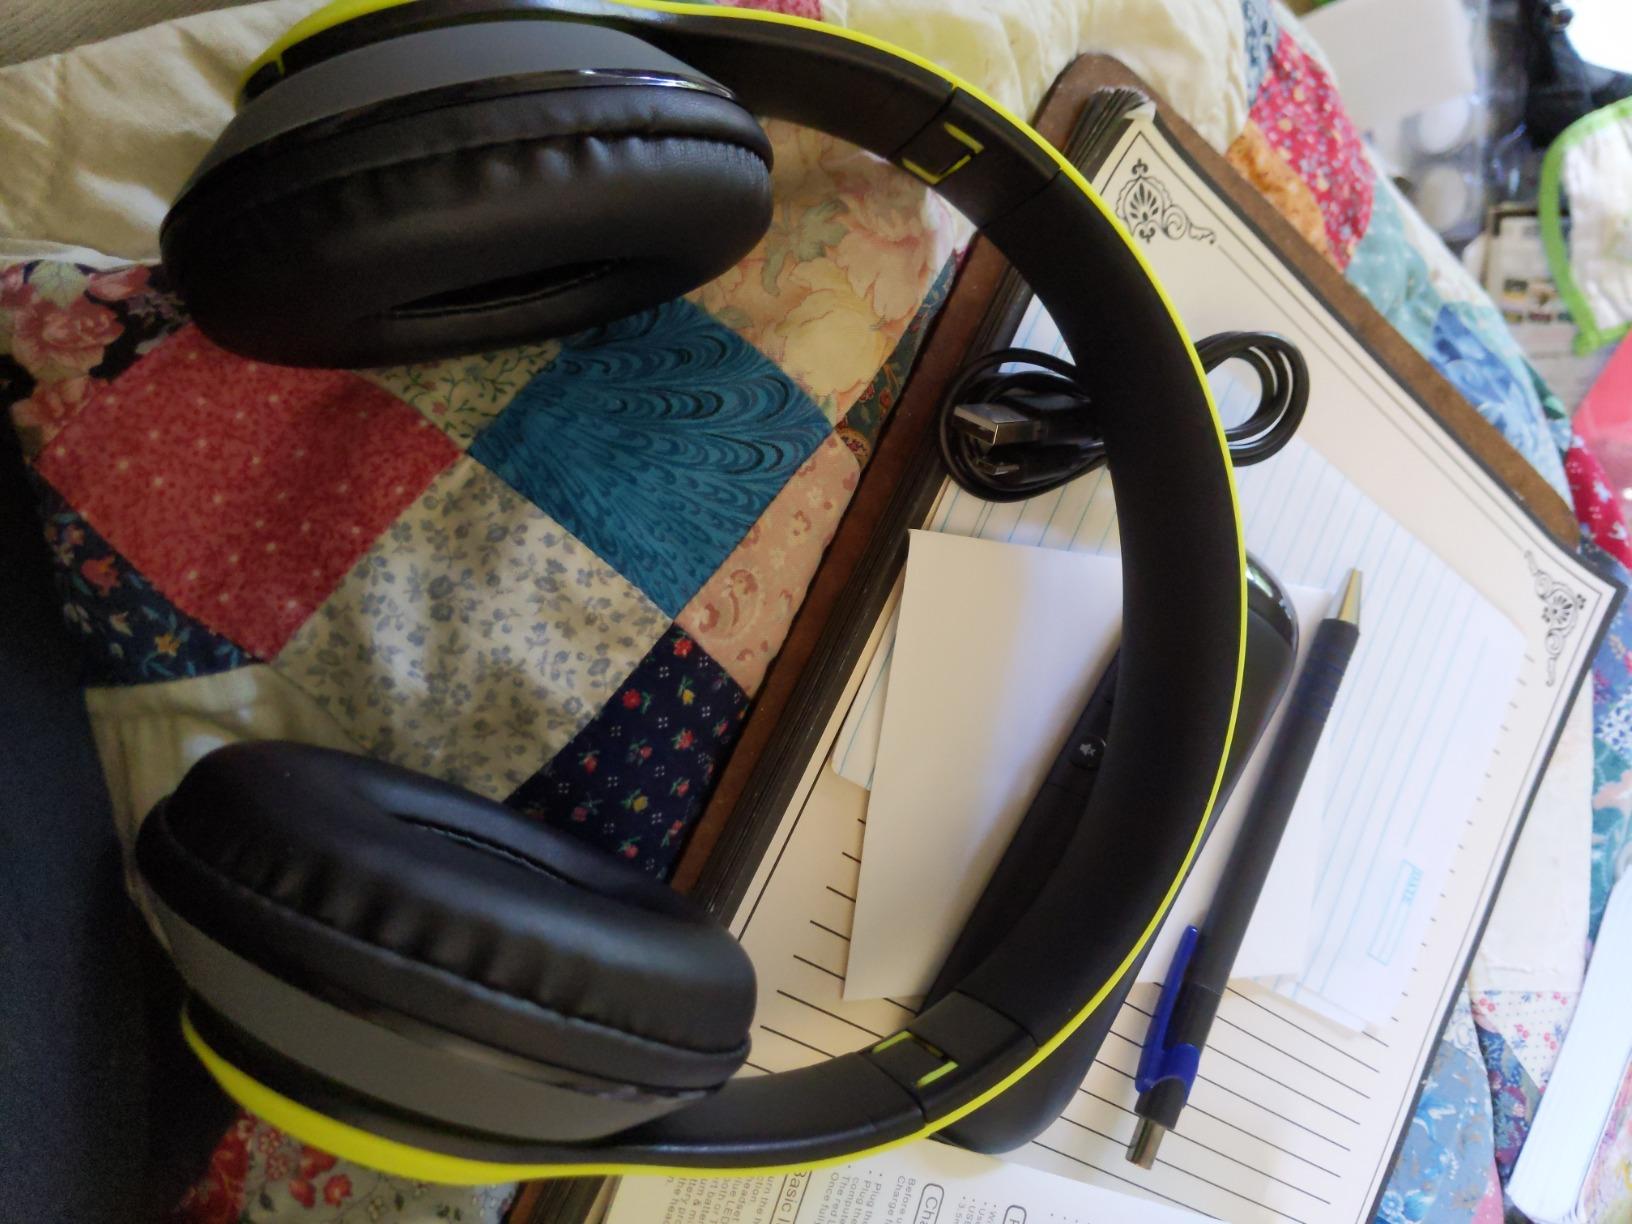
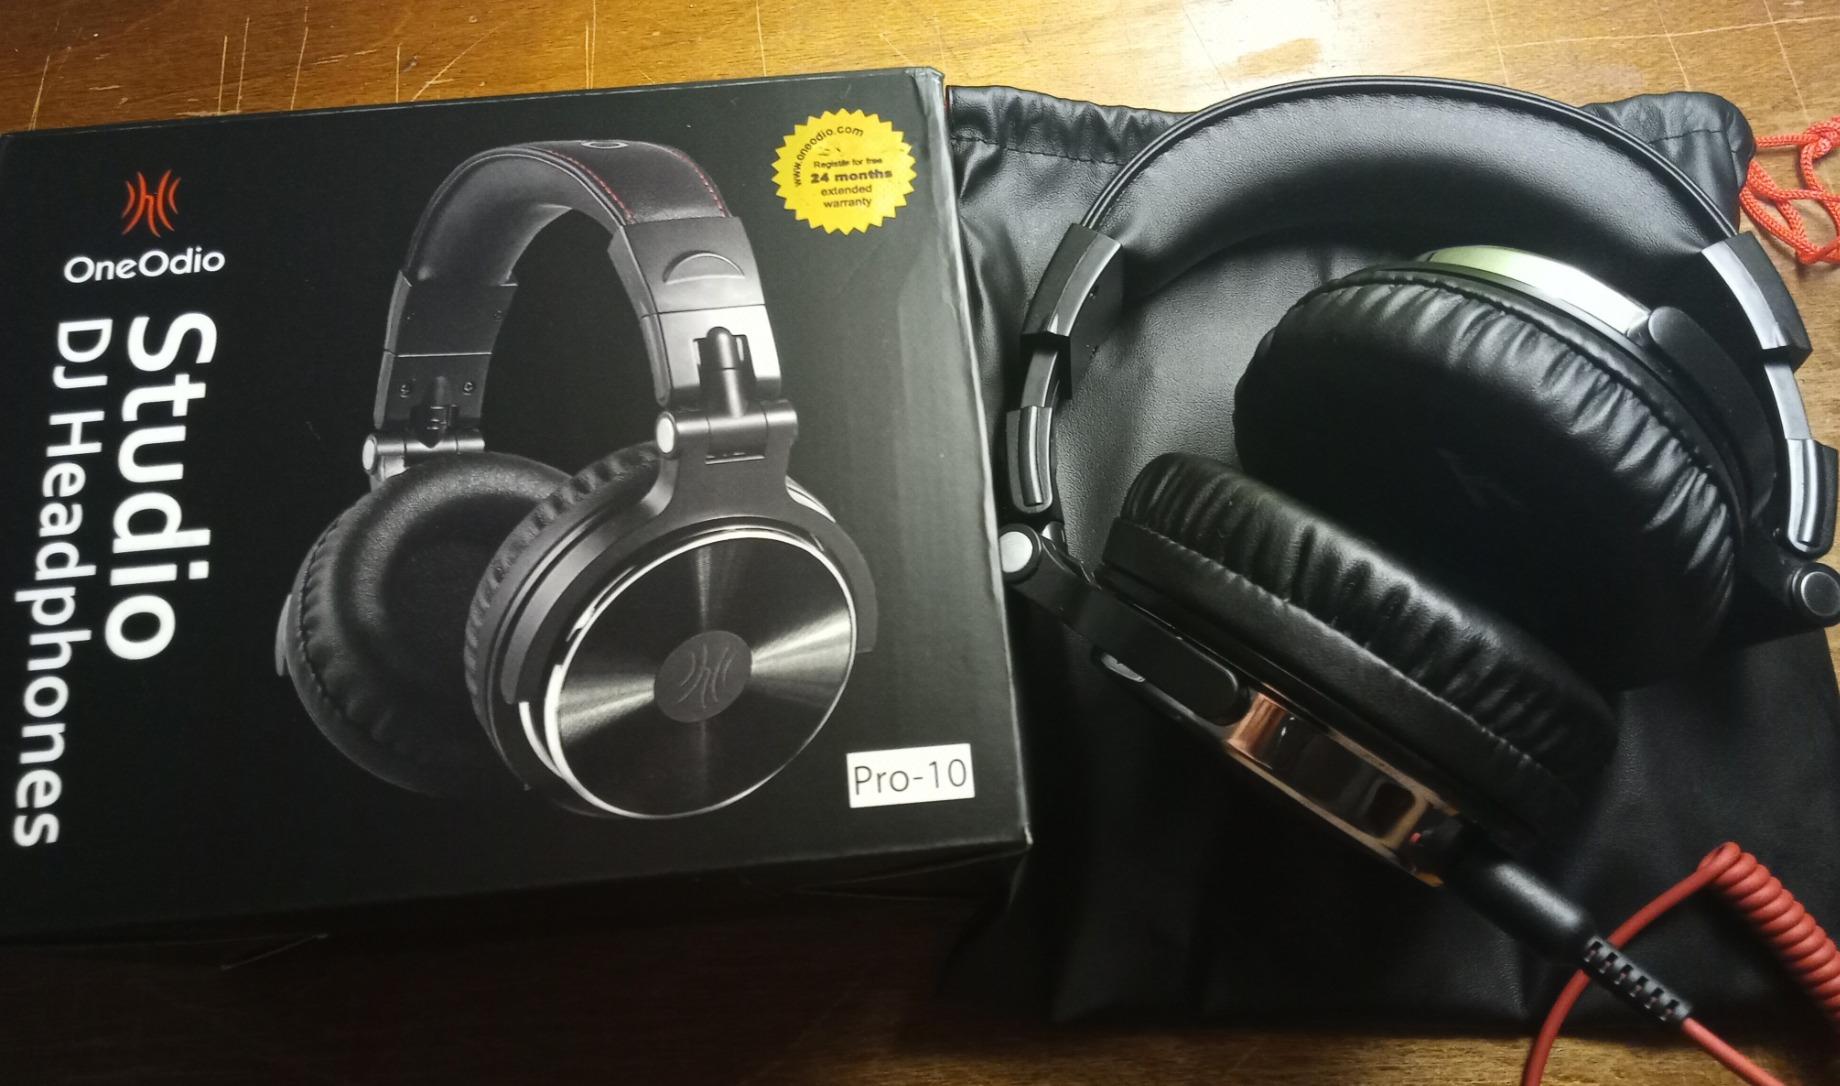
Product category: headphones
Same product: no